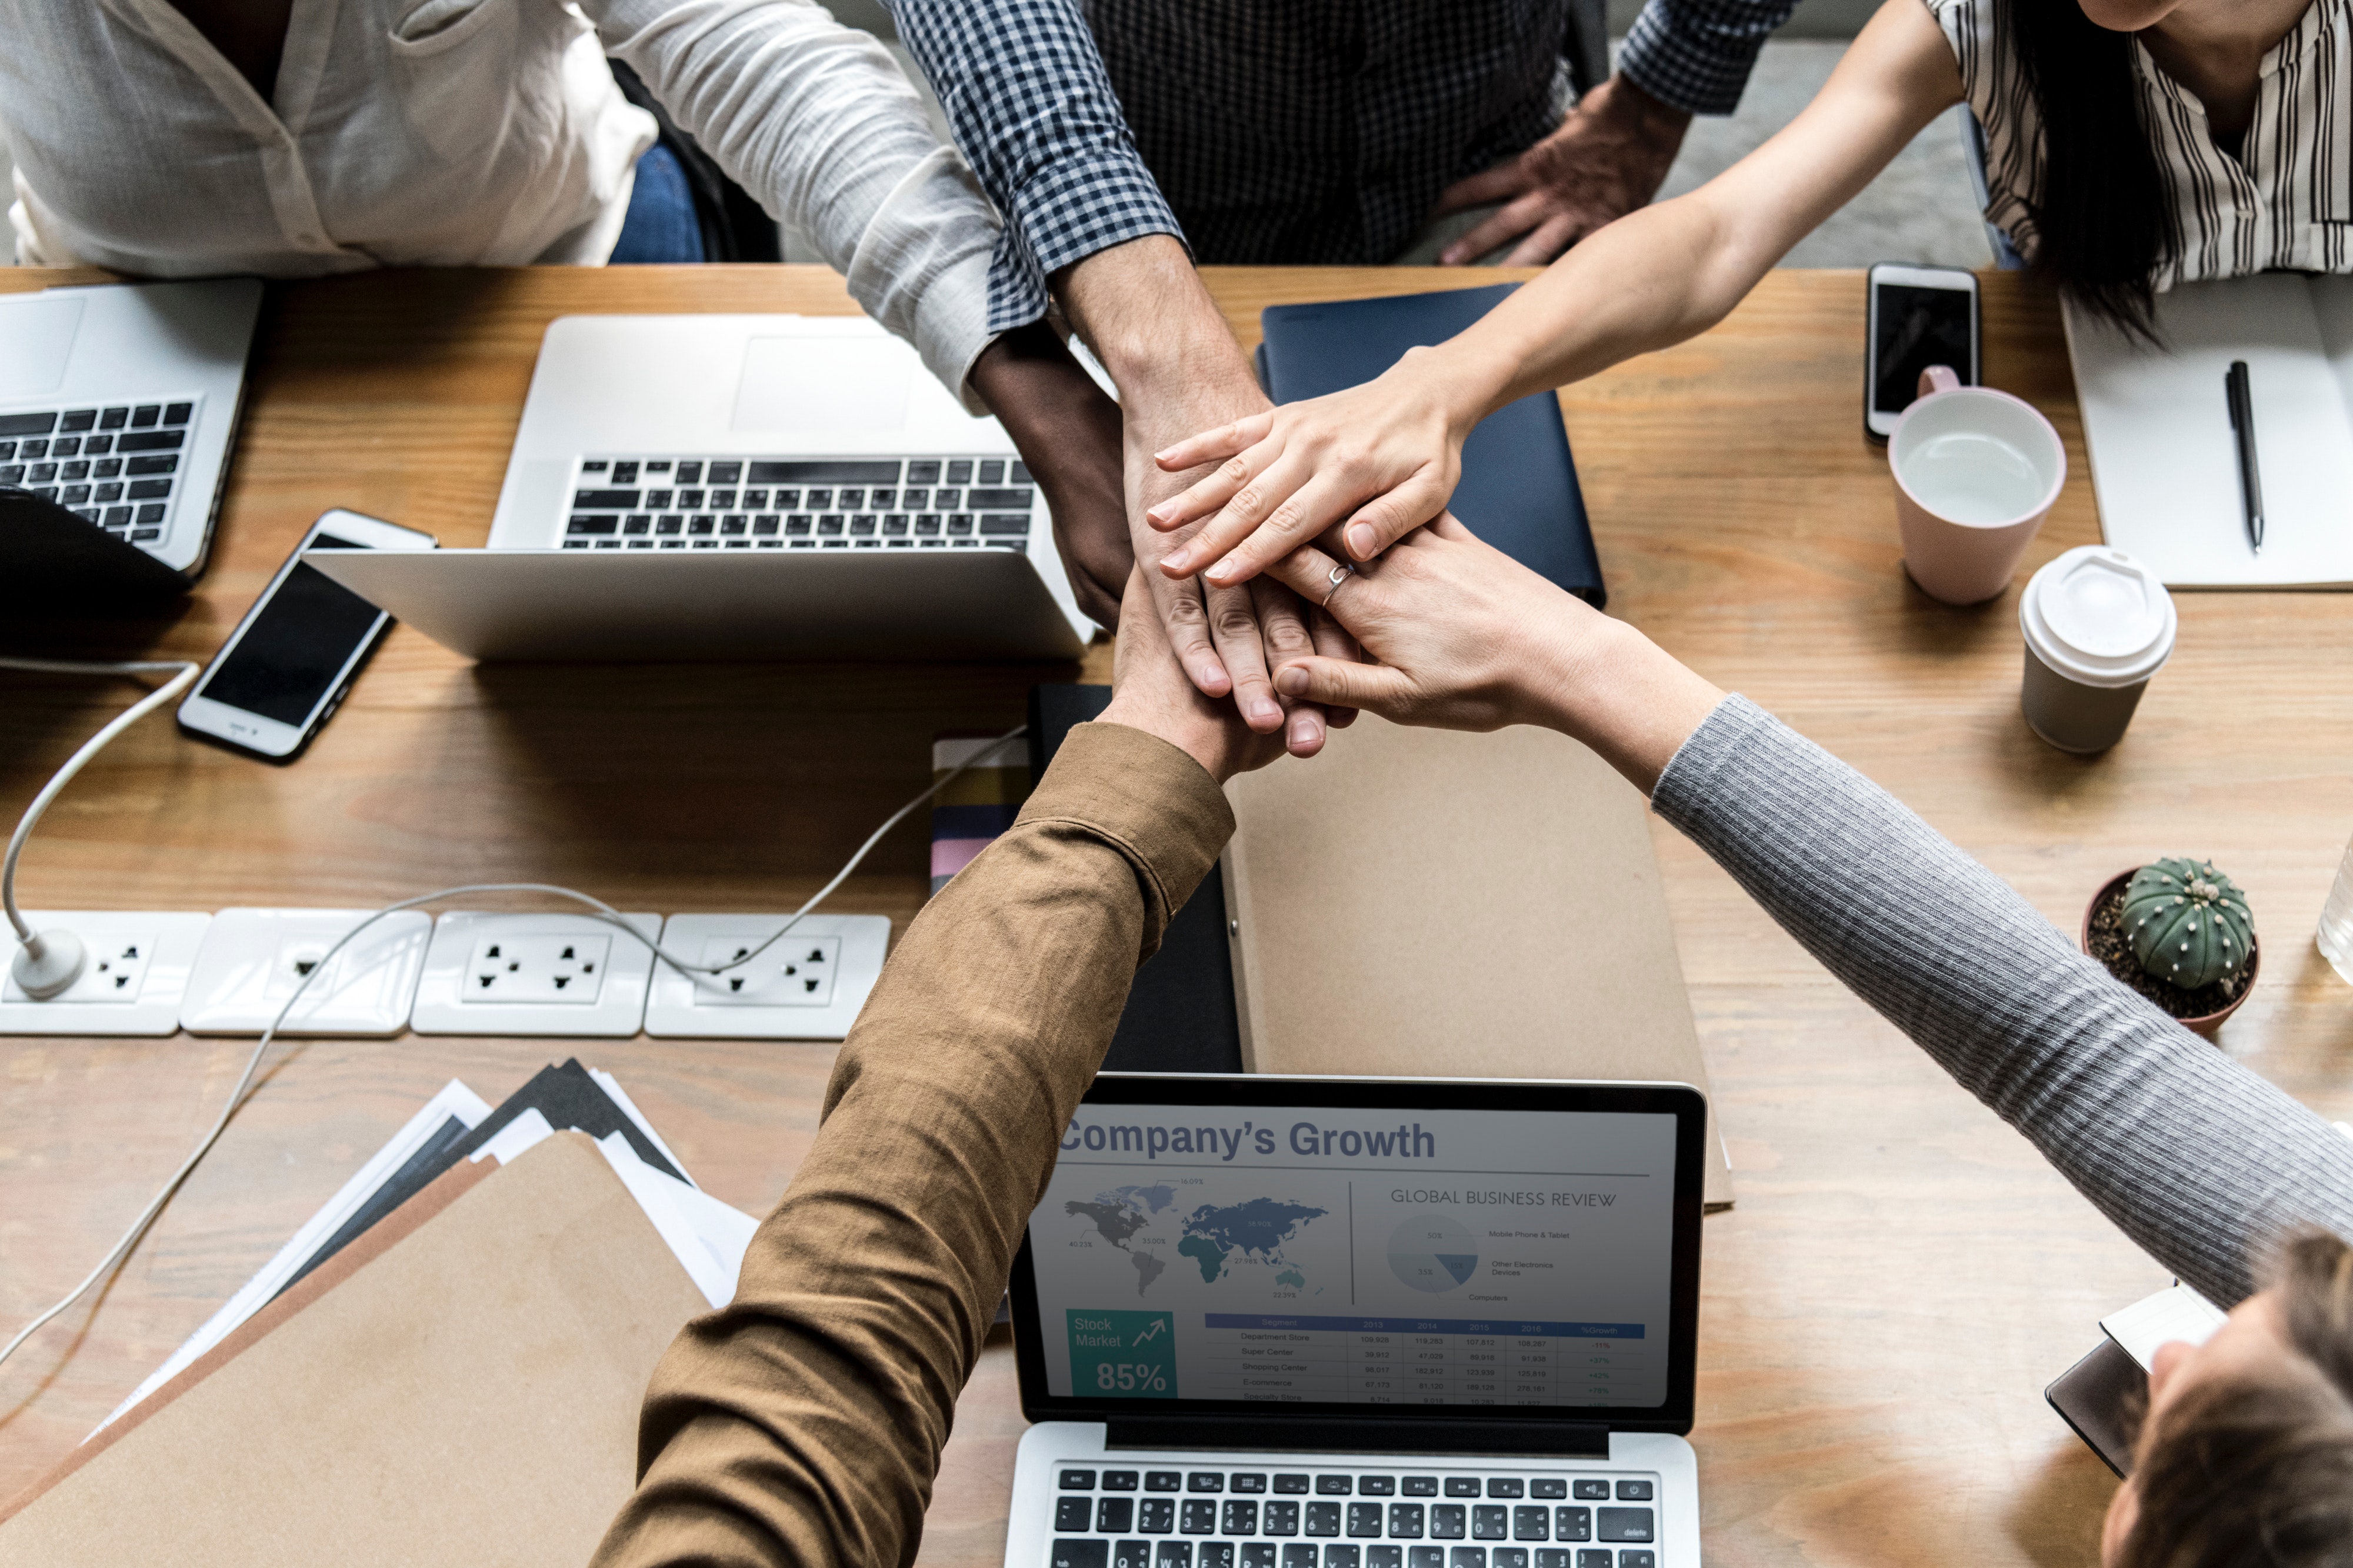
laptop, technology, electronic device, desk, hand, computer, computer keyboard, learning, personal computer, electronics, wrist, gesture, engineering, gadget, collaboration, office, computer desk, office equipment